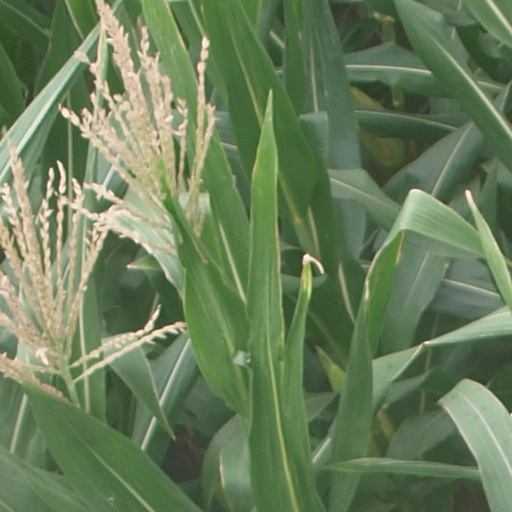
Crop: maize; corn